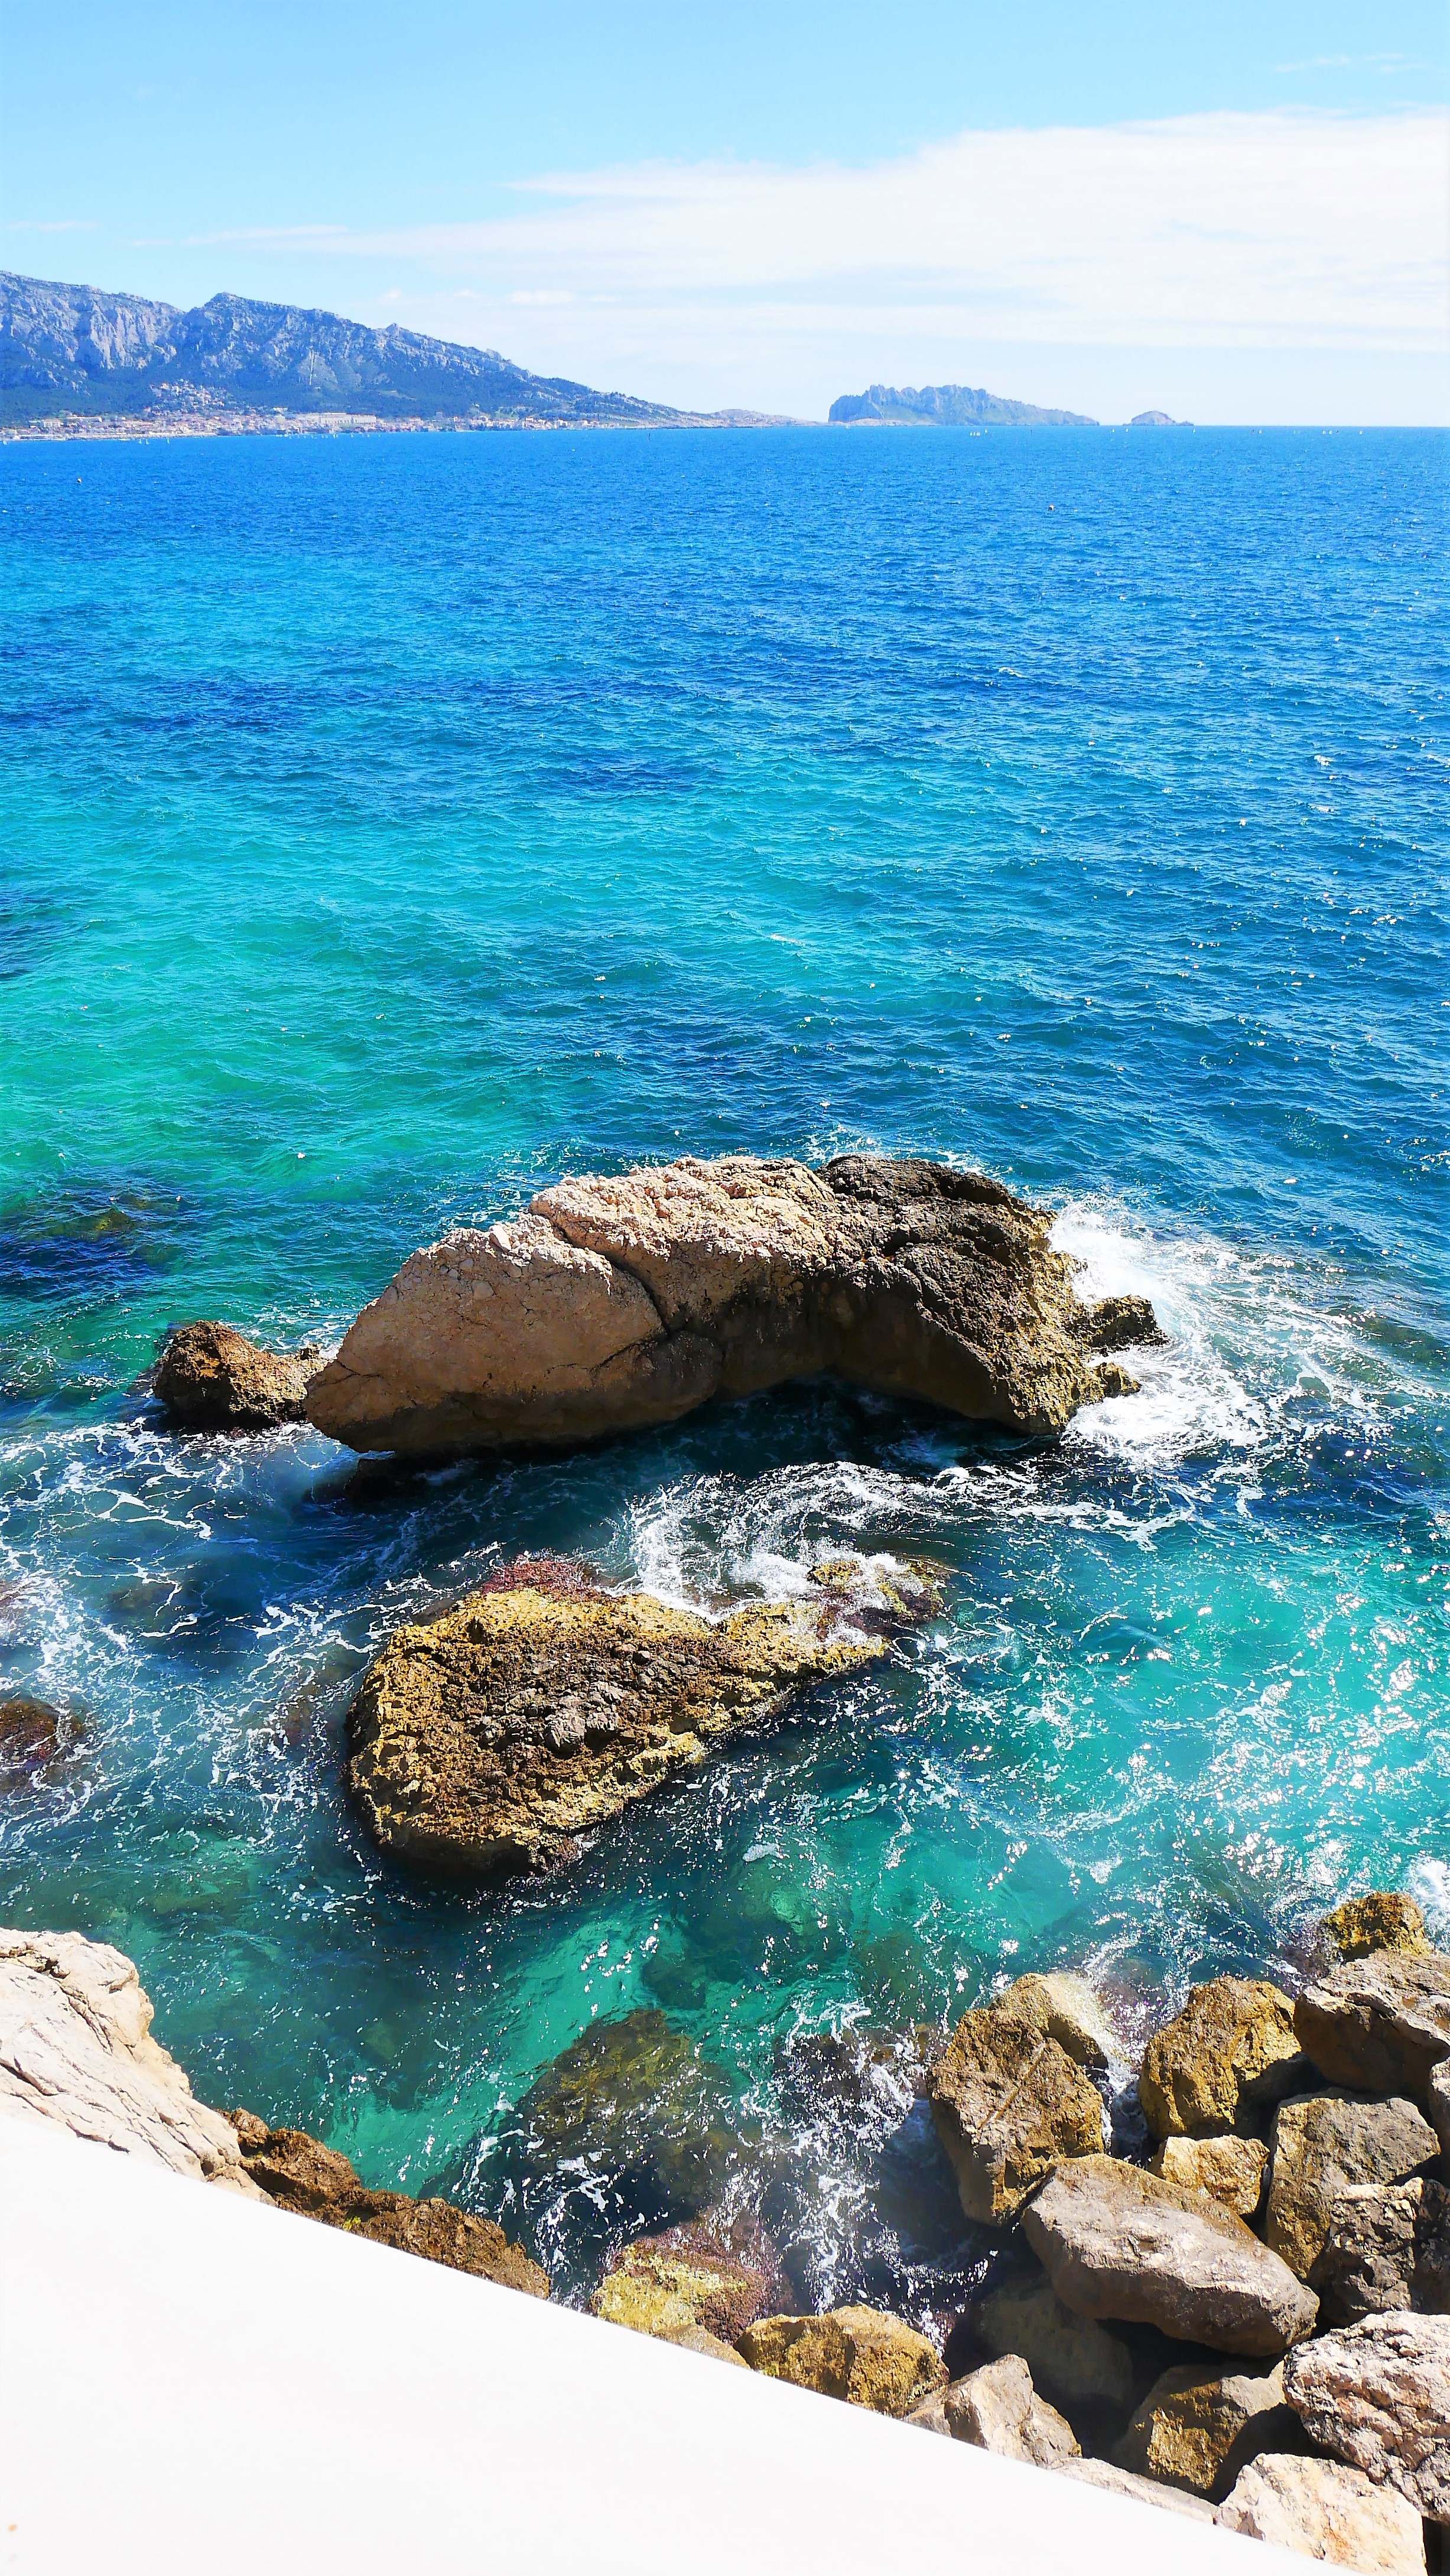
france, water, water resources, sky, blue, azure, natural environment, natural landscape, natural material, coastal and oceanic landforms, cloud, landscape, horizon, summer, wind wave, formation, beach, headland, island, lake, shore, wilderness, tropics, rock, wave, caribbean, ocean, cape, leisure, reef, coast, klippe, algae, bay, peninsula, tourism, wood, cove, inlet, promontory, wind, vacation, tree, skerry, grass, islet, bight